Leopoldo María Panero

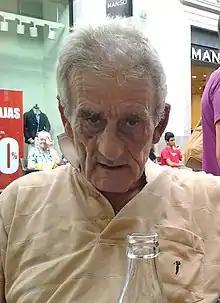
Panero in 2013

Leopoldo María Panero (16 June 1948 – 5 March 2014) was a Spanish poet and member of the Novísimos group. His work is included in many works of literary history, anthologies, and academic programs across Spain. Much of his work is considered autobiographical.